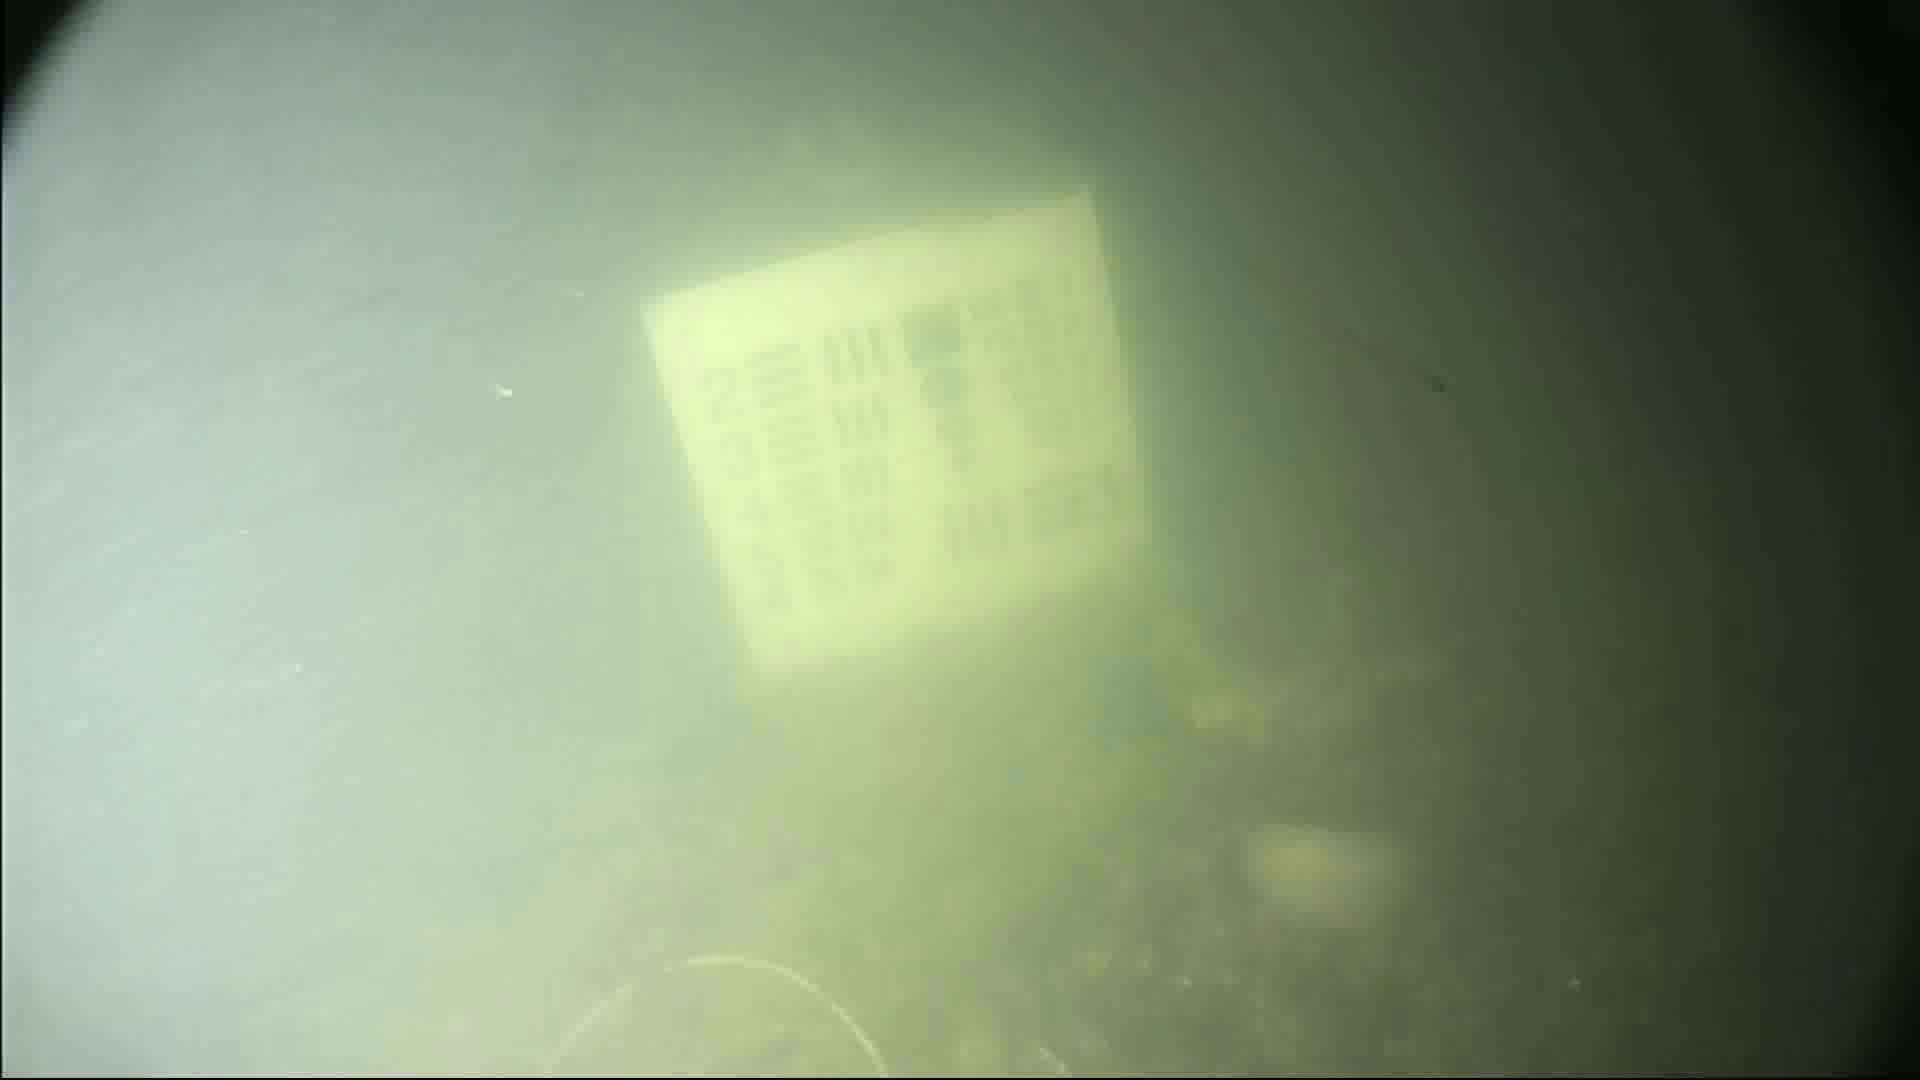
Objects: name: fish